Heiðar Helguson

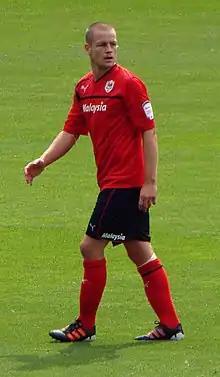
Heiðar playing for Cardiff City in 2012

Heiðar Helguson (born 22 August 1977) is an Icelandic former professional footballer who played as a striker.